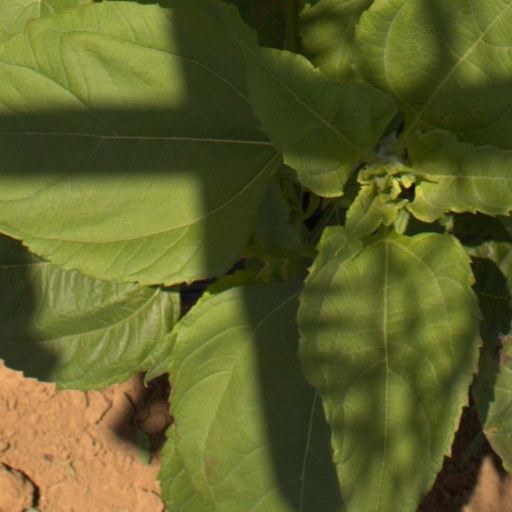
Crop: Jerusalem artichoke